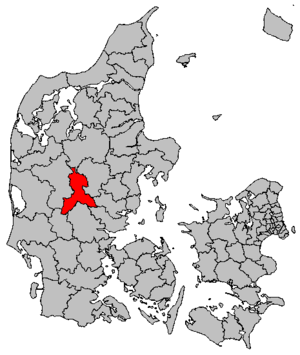
Ikast-Brande est une commune du Danemark, située sur la péninsule du Jutland dans la région du Jutland-Central. Elle comptait 41 282 habitants en 2019, pour une superficie de 736,41 km².